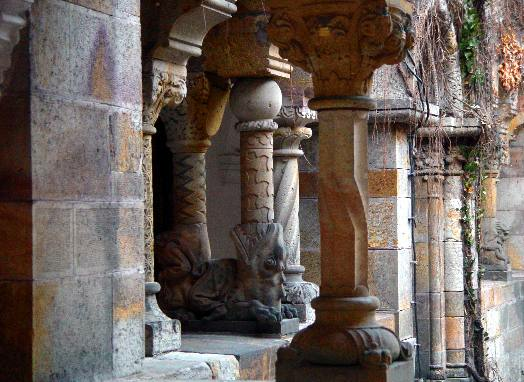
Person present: No